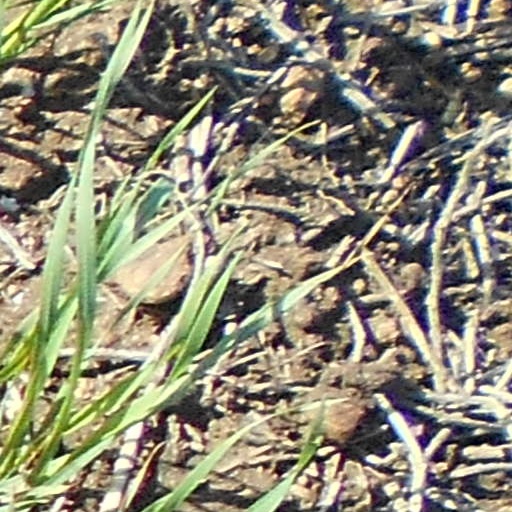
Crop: wheat